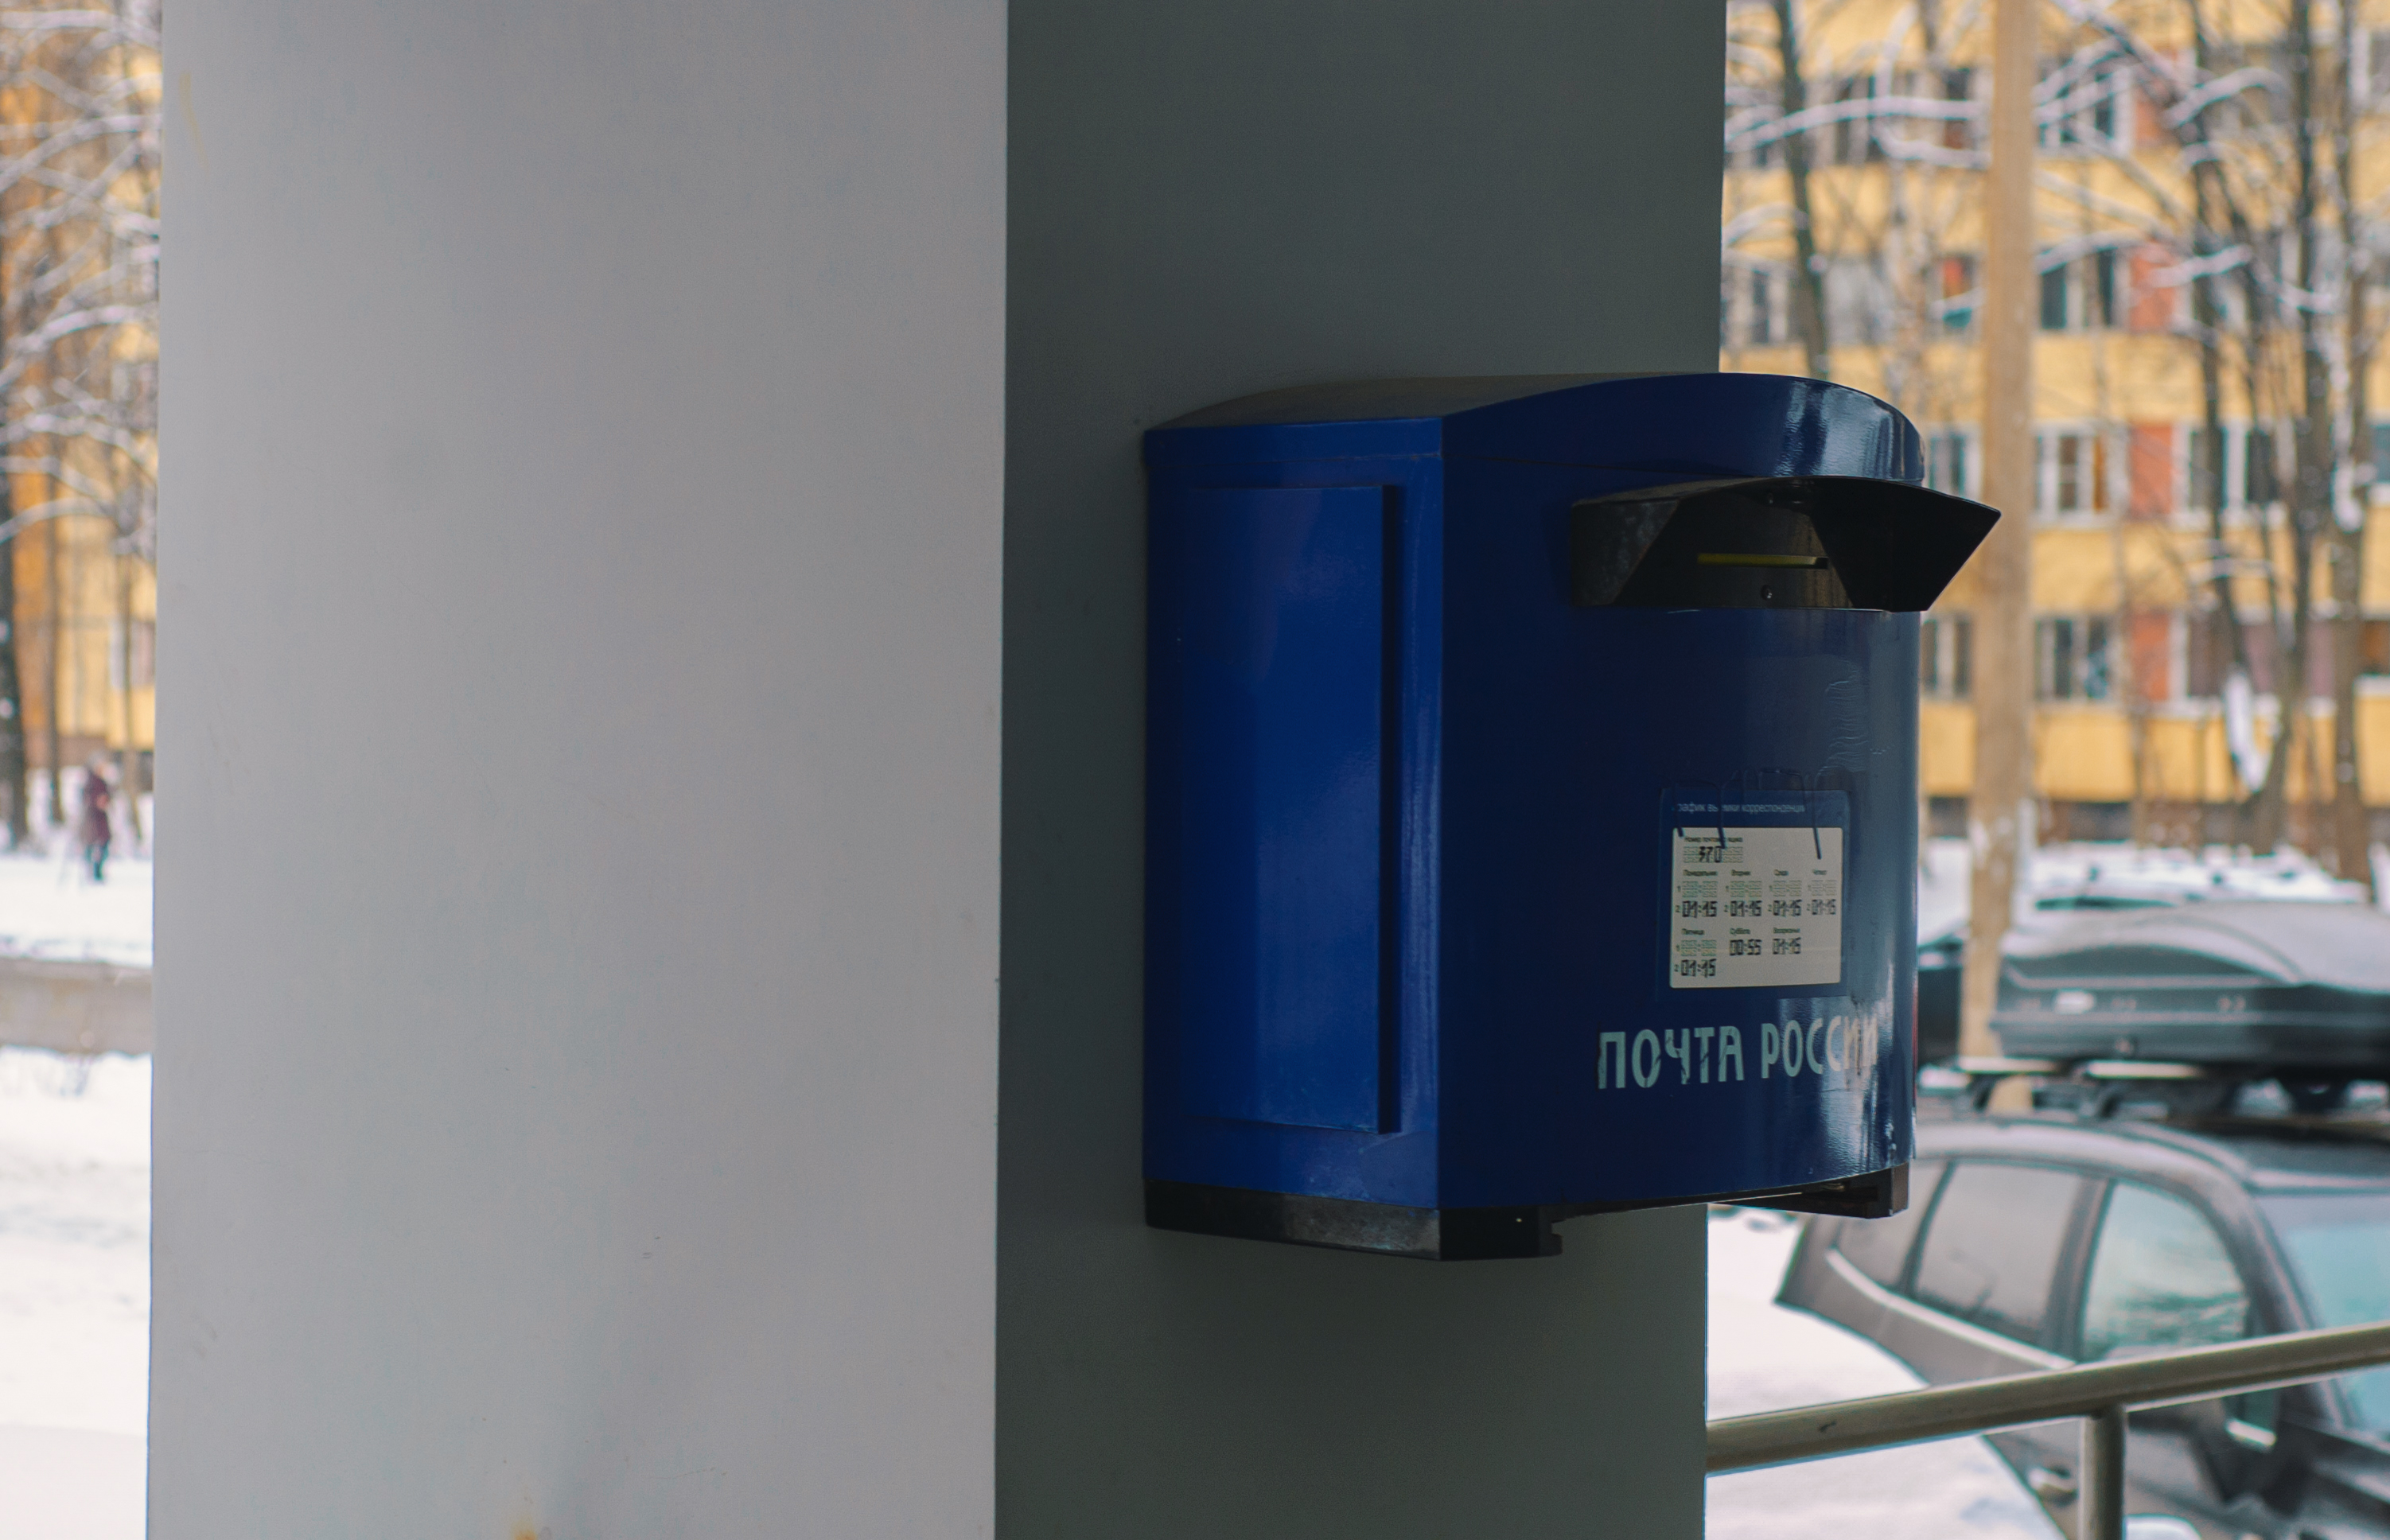
images, Material property, gas, Tints and shades, automotive exterior, electric blue, machine, parking, public utility, road, security, building, event, motor vehicle, city, cylinder, vehicle, car, vehicle door, concrete, room, automotive lighting, rectangle